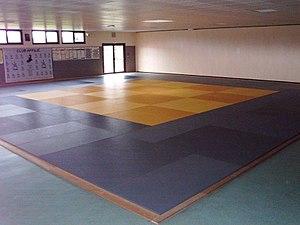
Salle avec tatamis
Lillers est une commune française située dans le département du Pas-de-Calais en région Hauts-de-France.